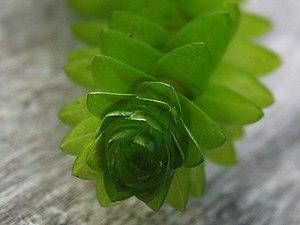
L’élodée du Canada ou peste-d'eau est une espèce de plantes aquatiques monocotylédones de la famille des Hydrocharitaceae, originaire d’Amérique du Nord. Elle est couramment citée et utilisée comme plante d'aquarium et de laboratoire. Introduite en Europe depuis le milieu du XIXᵉ siècle, elle y est considérée comme une plante envahissante, cependant son expansion est stabilisée depuis le milieu du XXᵉ siècle du fait de l'introduction d'une espèce concurrente, Elodea nutallii.